Mikas Rėklaitis

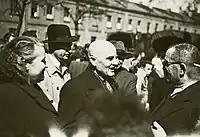
Rėklaitis leaves the refugee camp in Augsburg before his departure to the United States

Since 1927, Rėklaitis was the commandant of the Kėdainiai military area, later the commandant of the Kėdainiai County.